Crystal

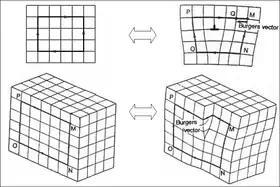
Two types of crystallographic defects. Top right: edge dislocation. Bottom right: screw dislocation.

An "ideal" crystal has every atom in a perfect, exactly repeating pattern. However, in reality, most crystalline materials have a variety of crystallographic defects: places where the crystal's pattern is interrupted. The types and structures of these defects may have a profound effect on the properties of the materials.